Rob Roy (1995 film)

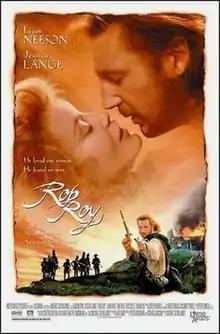
Theatrical release poster

Rob Roy is a 1995 historical biographical drama film directed by Michael Caton-Jones. It stars Liam Neeson as Rob Roy MacGregor, an 18th-century Scottish highlander who becomes engaged in a dispute with a nobleman in the Scottish Highlands, played by John Hurt. Tim Roth won the BAFTA Award for Best Actor in a Supporting Role and was nominated for the Academy Award for Best Supporting Actor for his portrayal of Archibald Cunningham, one of Rob Roy's chief antagonists. Jessica Lange portrays Roy's wife, and Eric Stoltz, Brian Cox, and Jason Flemyng play supporting parts.